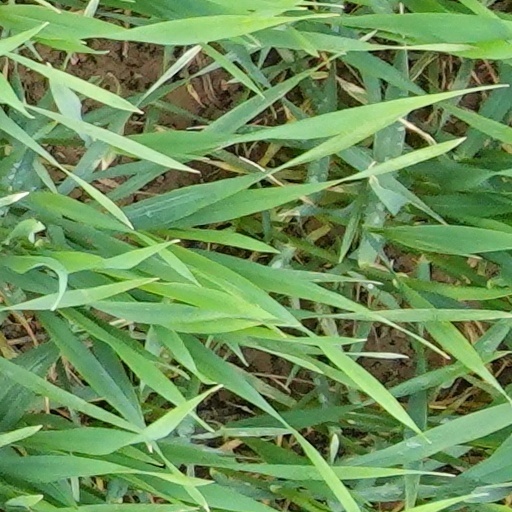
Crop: wheat